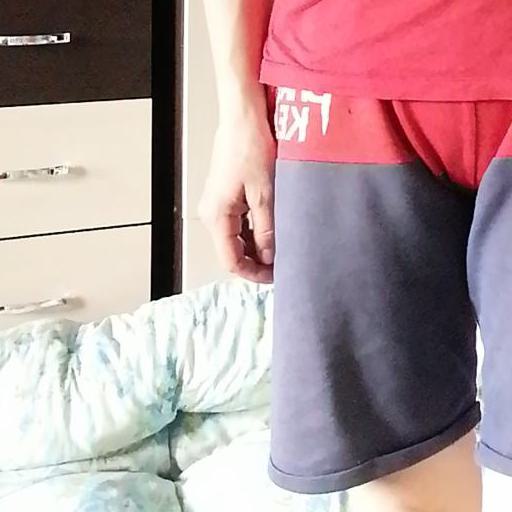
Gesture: no_gesture